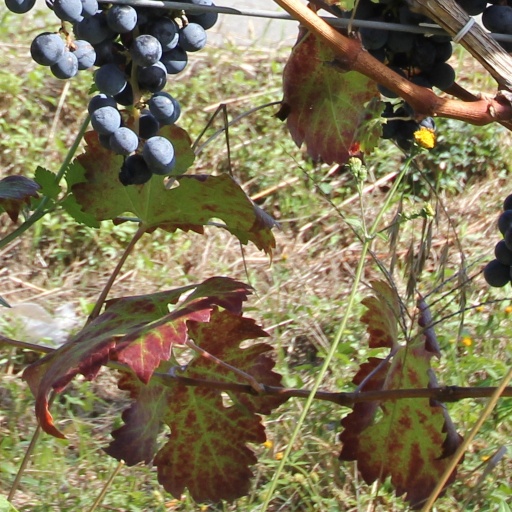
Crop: grape